USS Independence (CV-62)

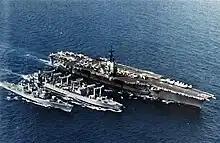
"Independence" and during an underway replenishment with during the carrier's 1980-81 cruise

Deploying from Norfolk in September 1971, the crew earned the designation as 'Blue Nose' sailors when the "Independence" crossed the Arctic Circle on 28 September. During subsequent operations in the North Sea, "Independence" conducted cross-deck operations with the British aircraft carrier and transited the English Channel en route to the Strait of Gibraltar and scheduled operations in the Mediterranean Sea.